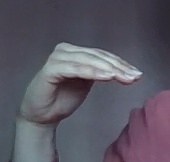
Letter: haa